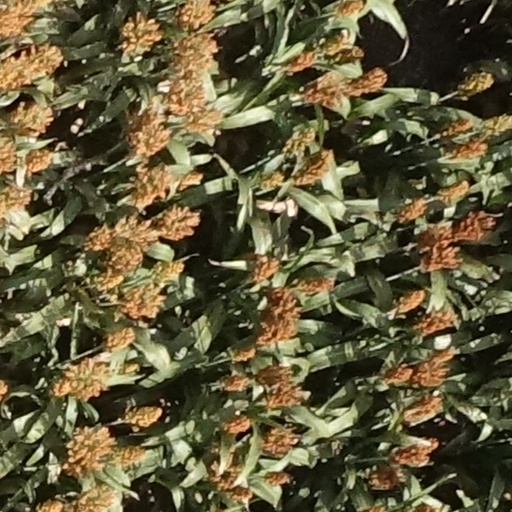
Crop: sorghum